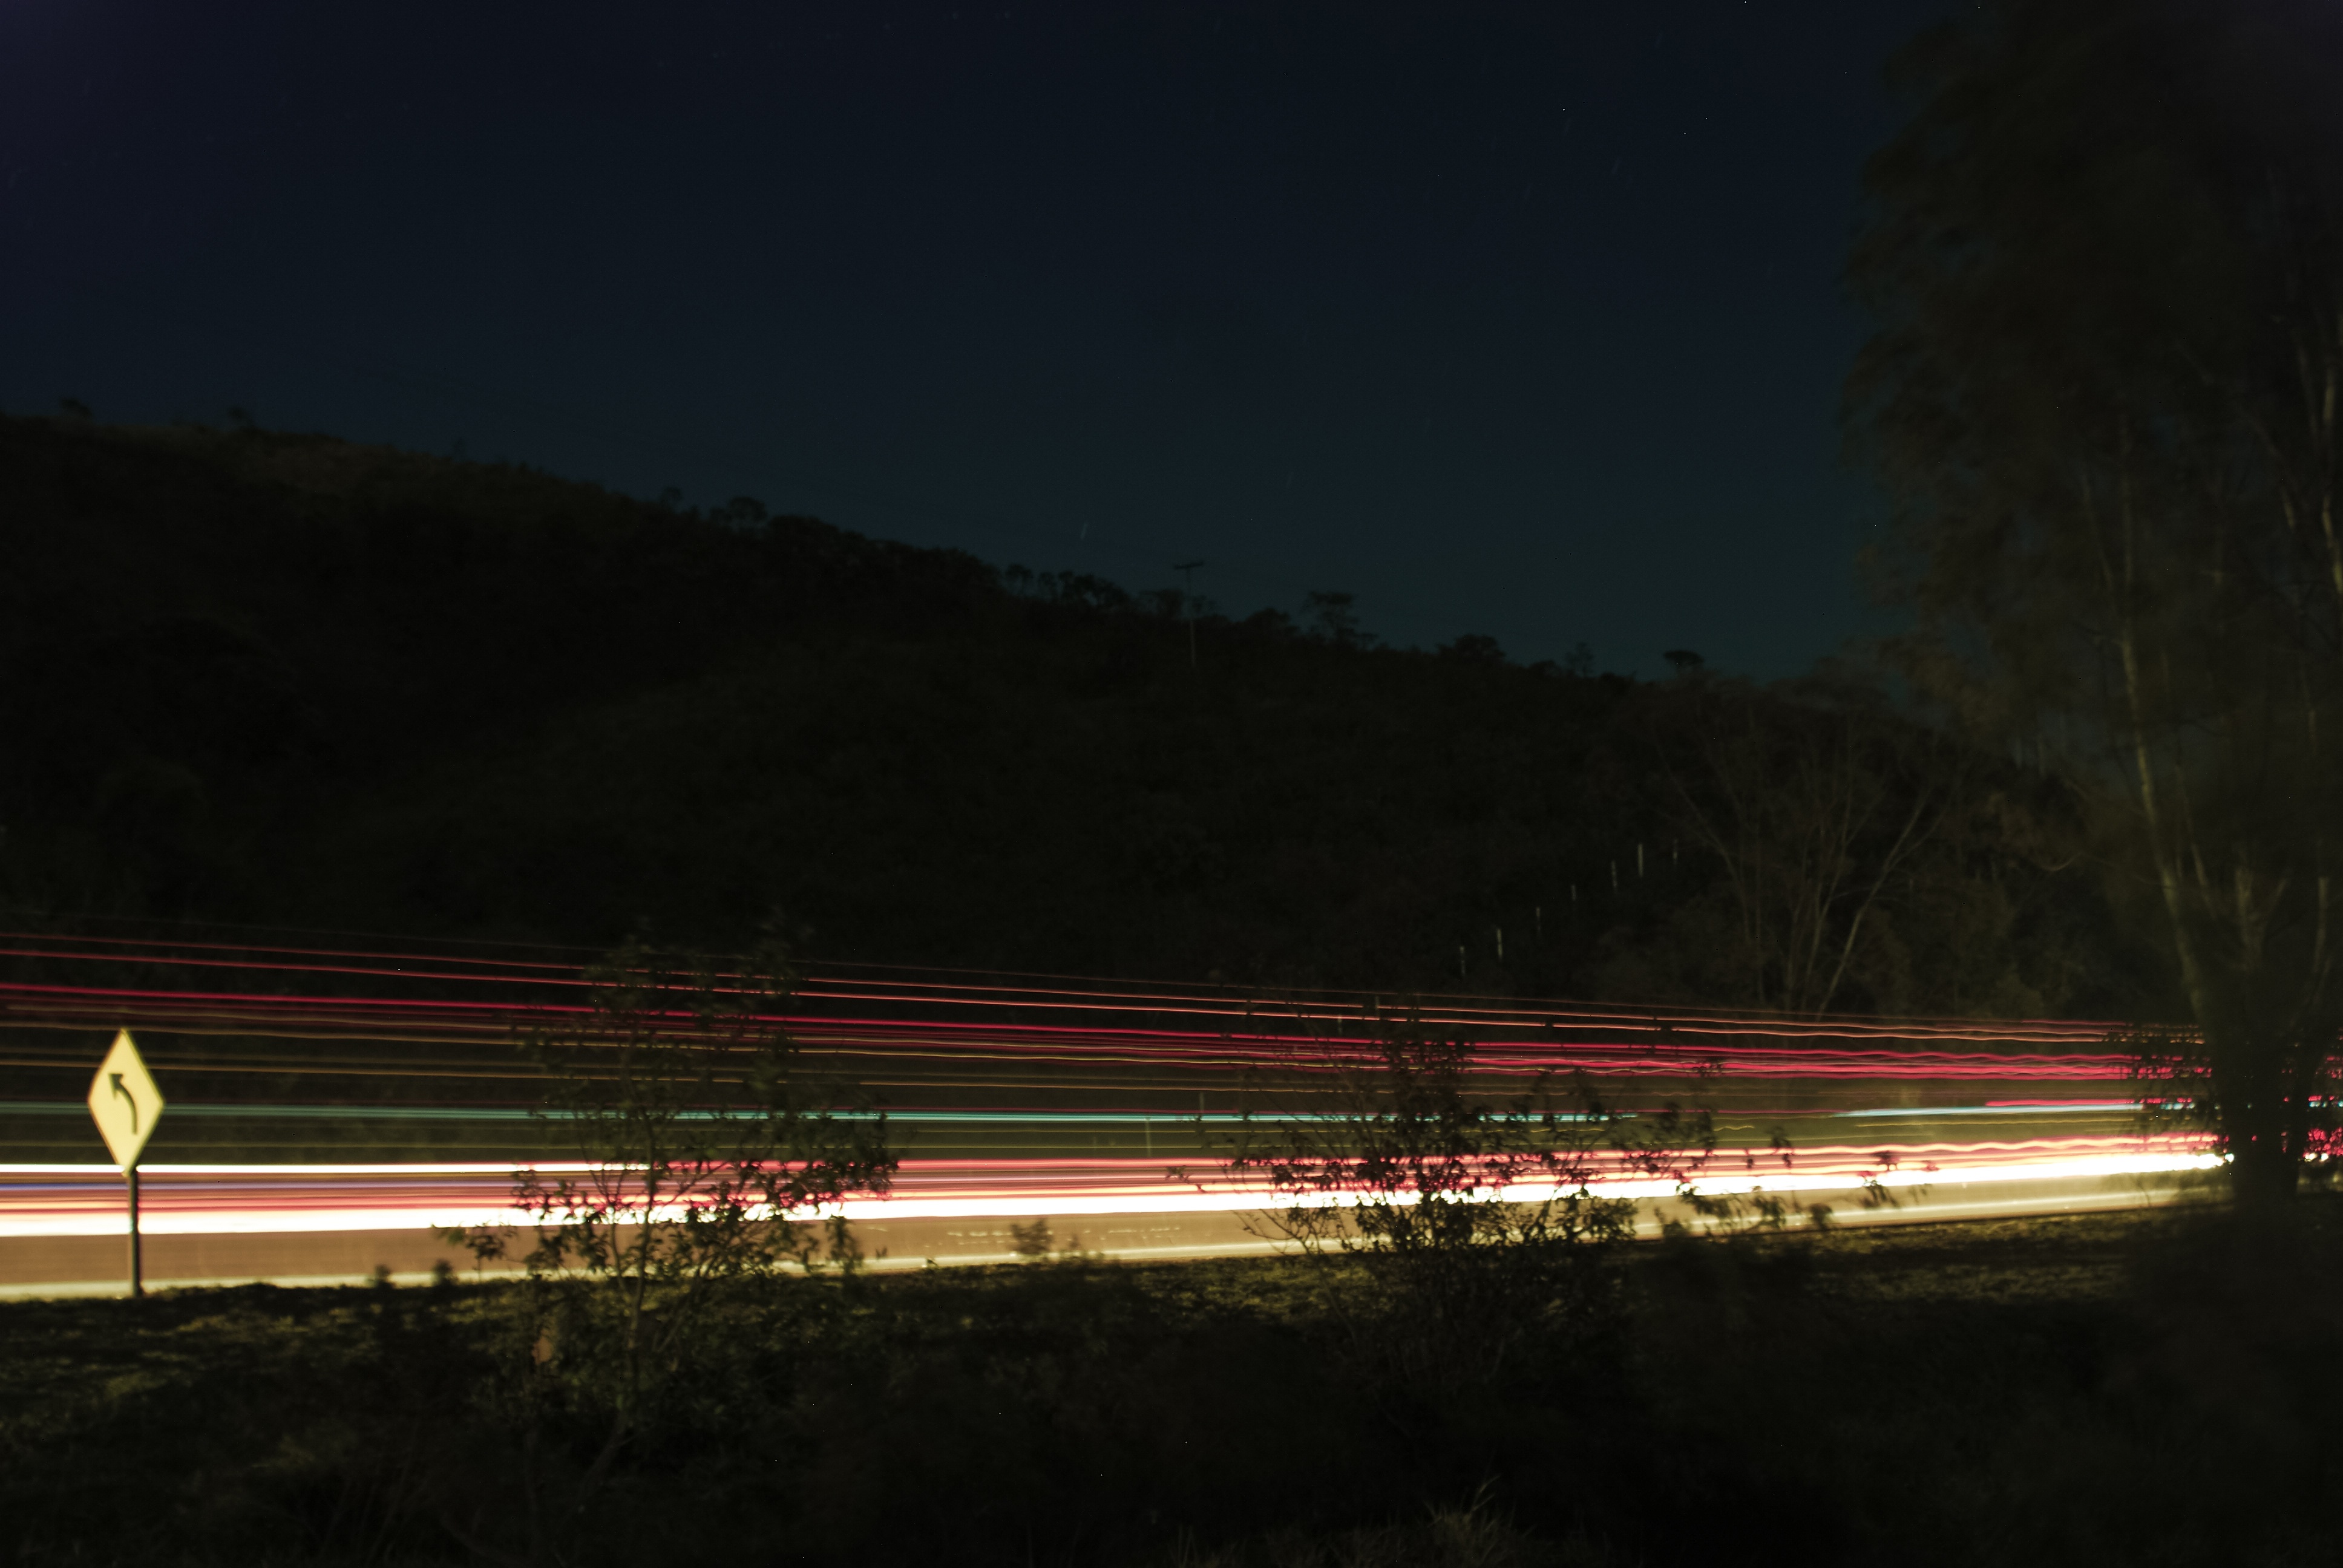
light, cloud, sky, sunset, night, sunlight, morning, highway, dawn, dusk, evening, reflection, darkness, lighting, stadium, atmospheric phenomenon, atmosphere of earth